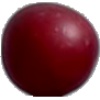
Label: Cherry Wax Red 1